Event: Nepal Earthquake
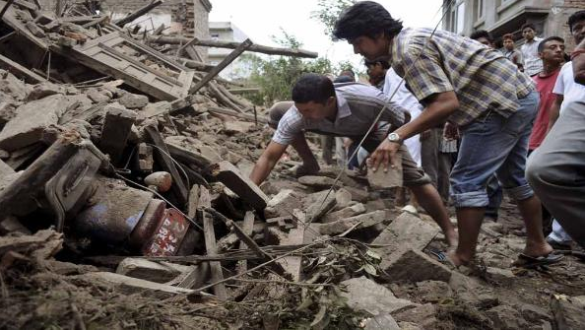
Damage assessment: damage